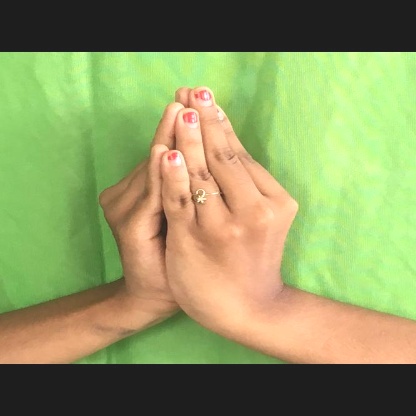
Mudra: Kapotham